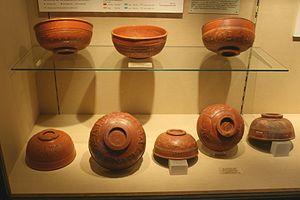
Les ateliers céramiques gallo-romains d'Argonne sont actifs du Iᵉʳ au VIᵉ siècle.